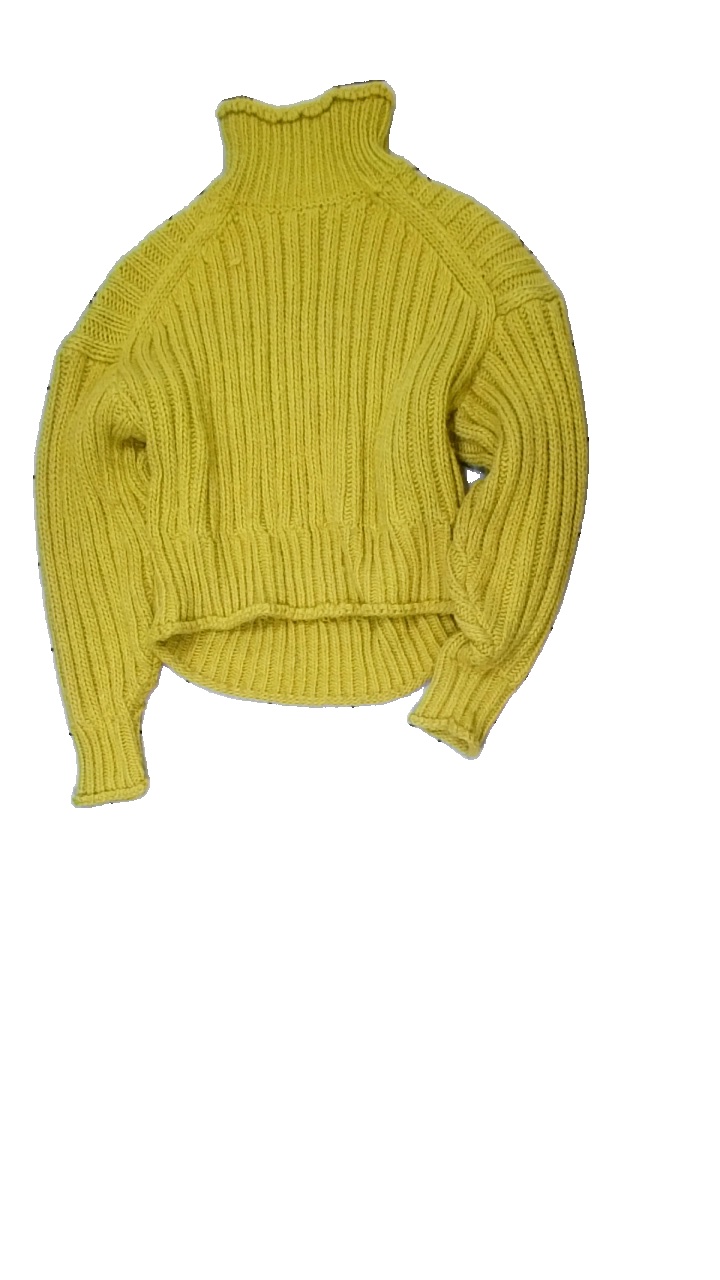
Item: Cardigan (Ladies)
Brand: H&m
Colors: Yellow
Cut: Cropped, Turtle neck
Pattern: Striped
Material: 64% acryl 36% poly
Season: All
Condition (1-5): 2
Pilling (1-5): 1
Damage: extra hål pga lösa trådar
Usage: Export
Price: <50